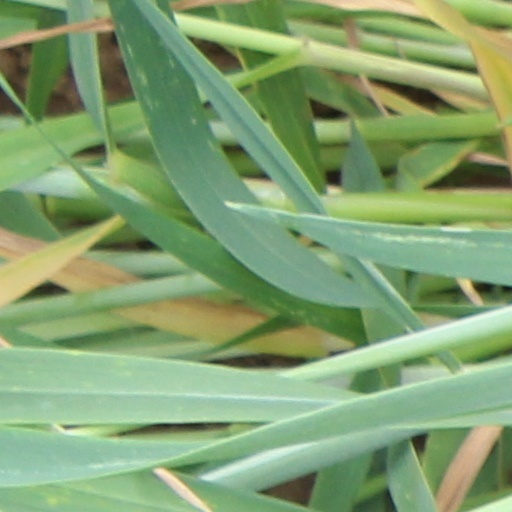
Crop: wheat